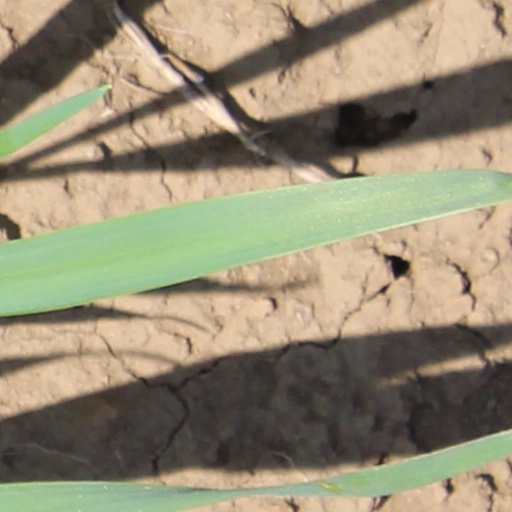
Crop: wheat